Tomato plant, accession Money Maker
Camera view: bottom (45 deg); turntable rotation: 180 degrees
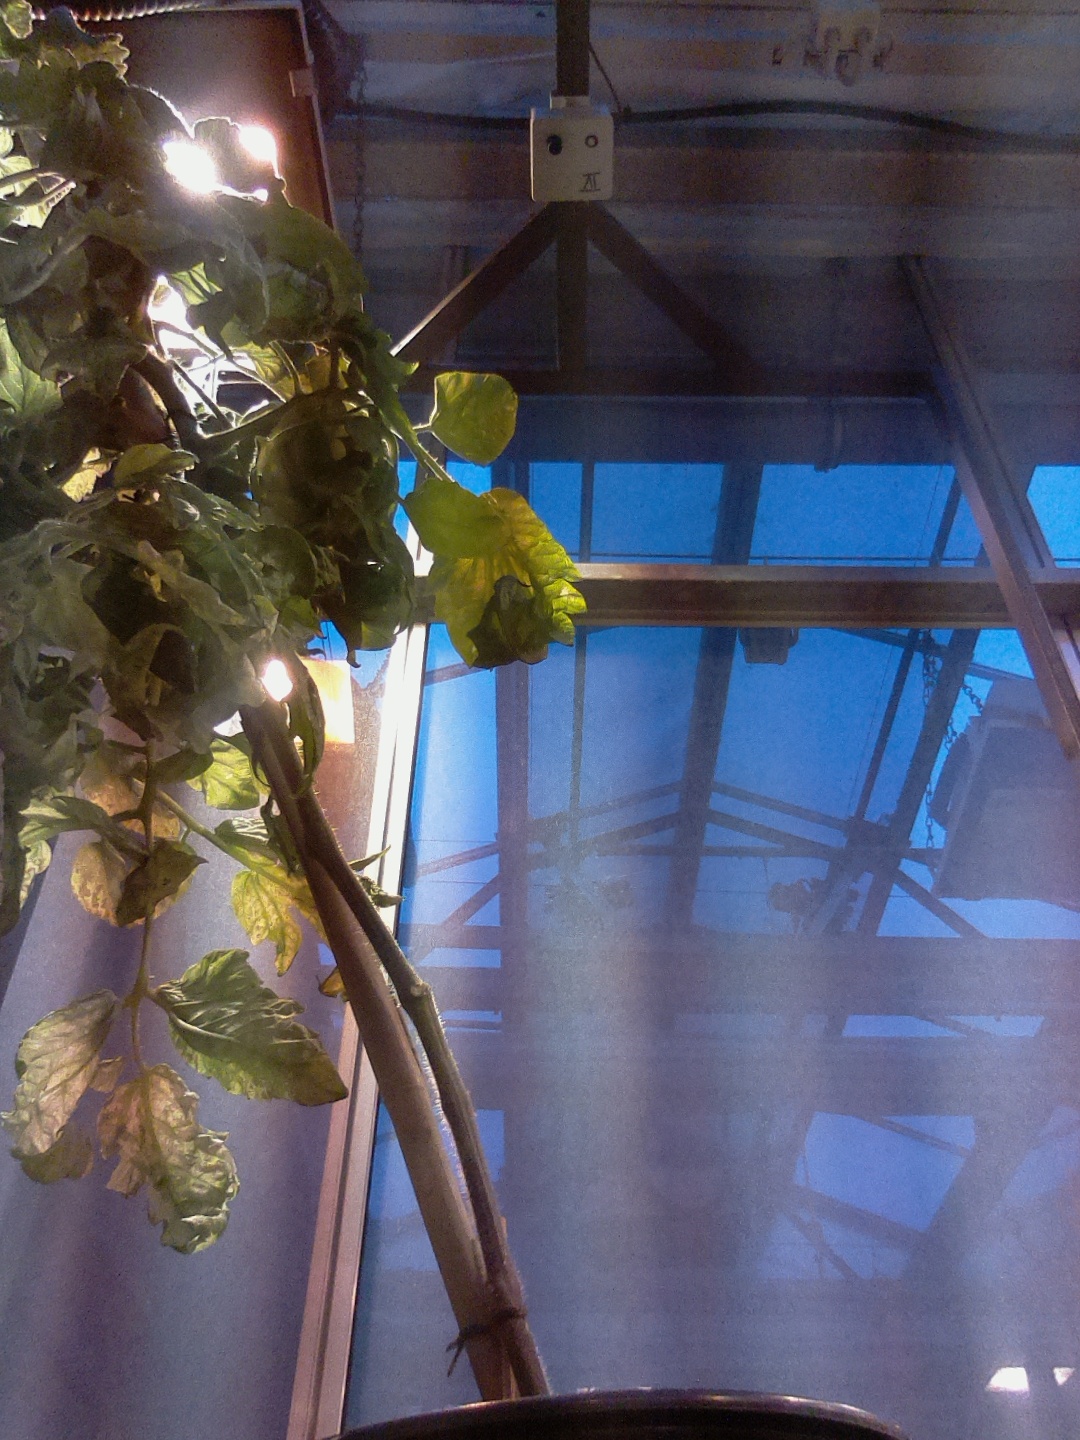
BBCH growth stage 74: 40%-50% of final fruit size